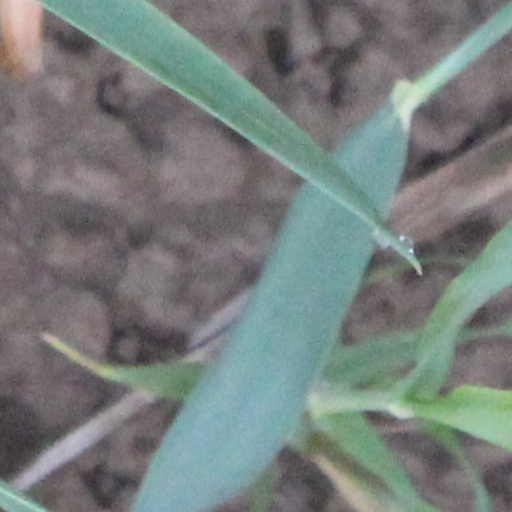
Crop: wheat